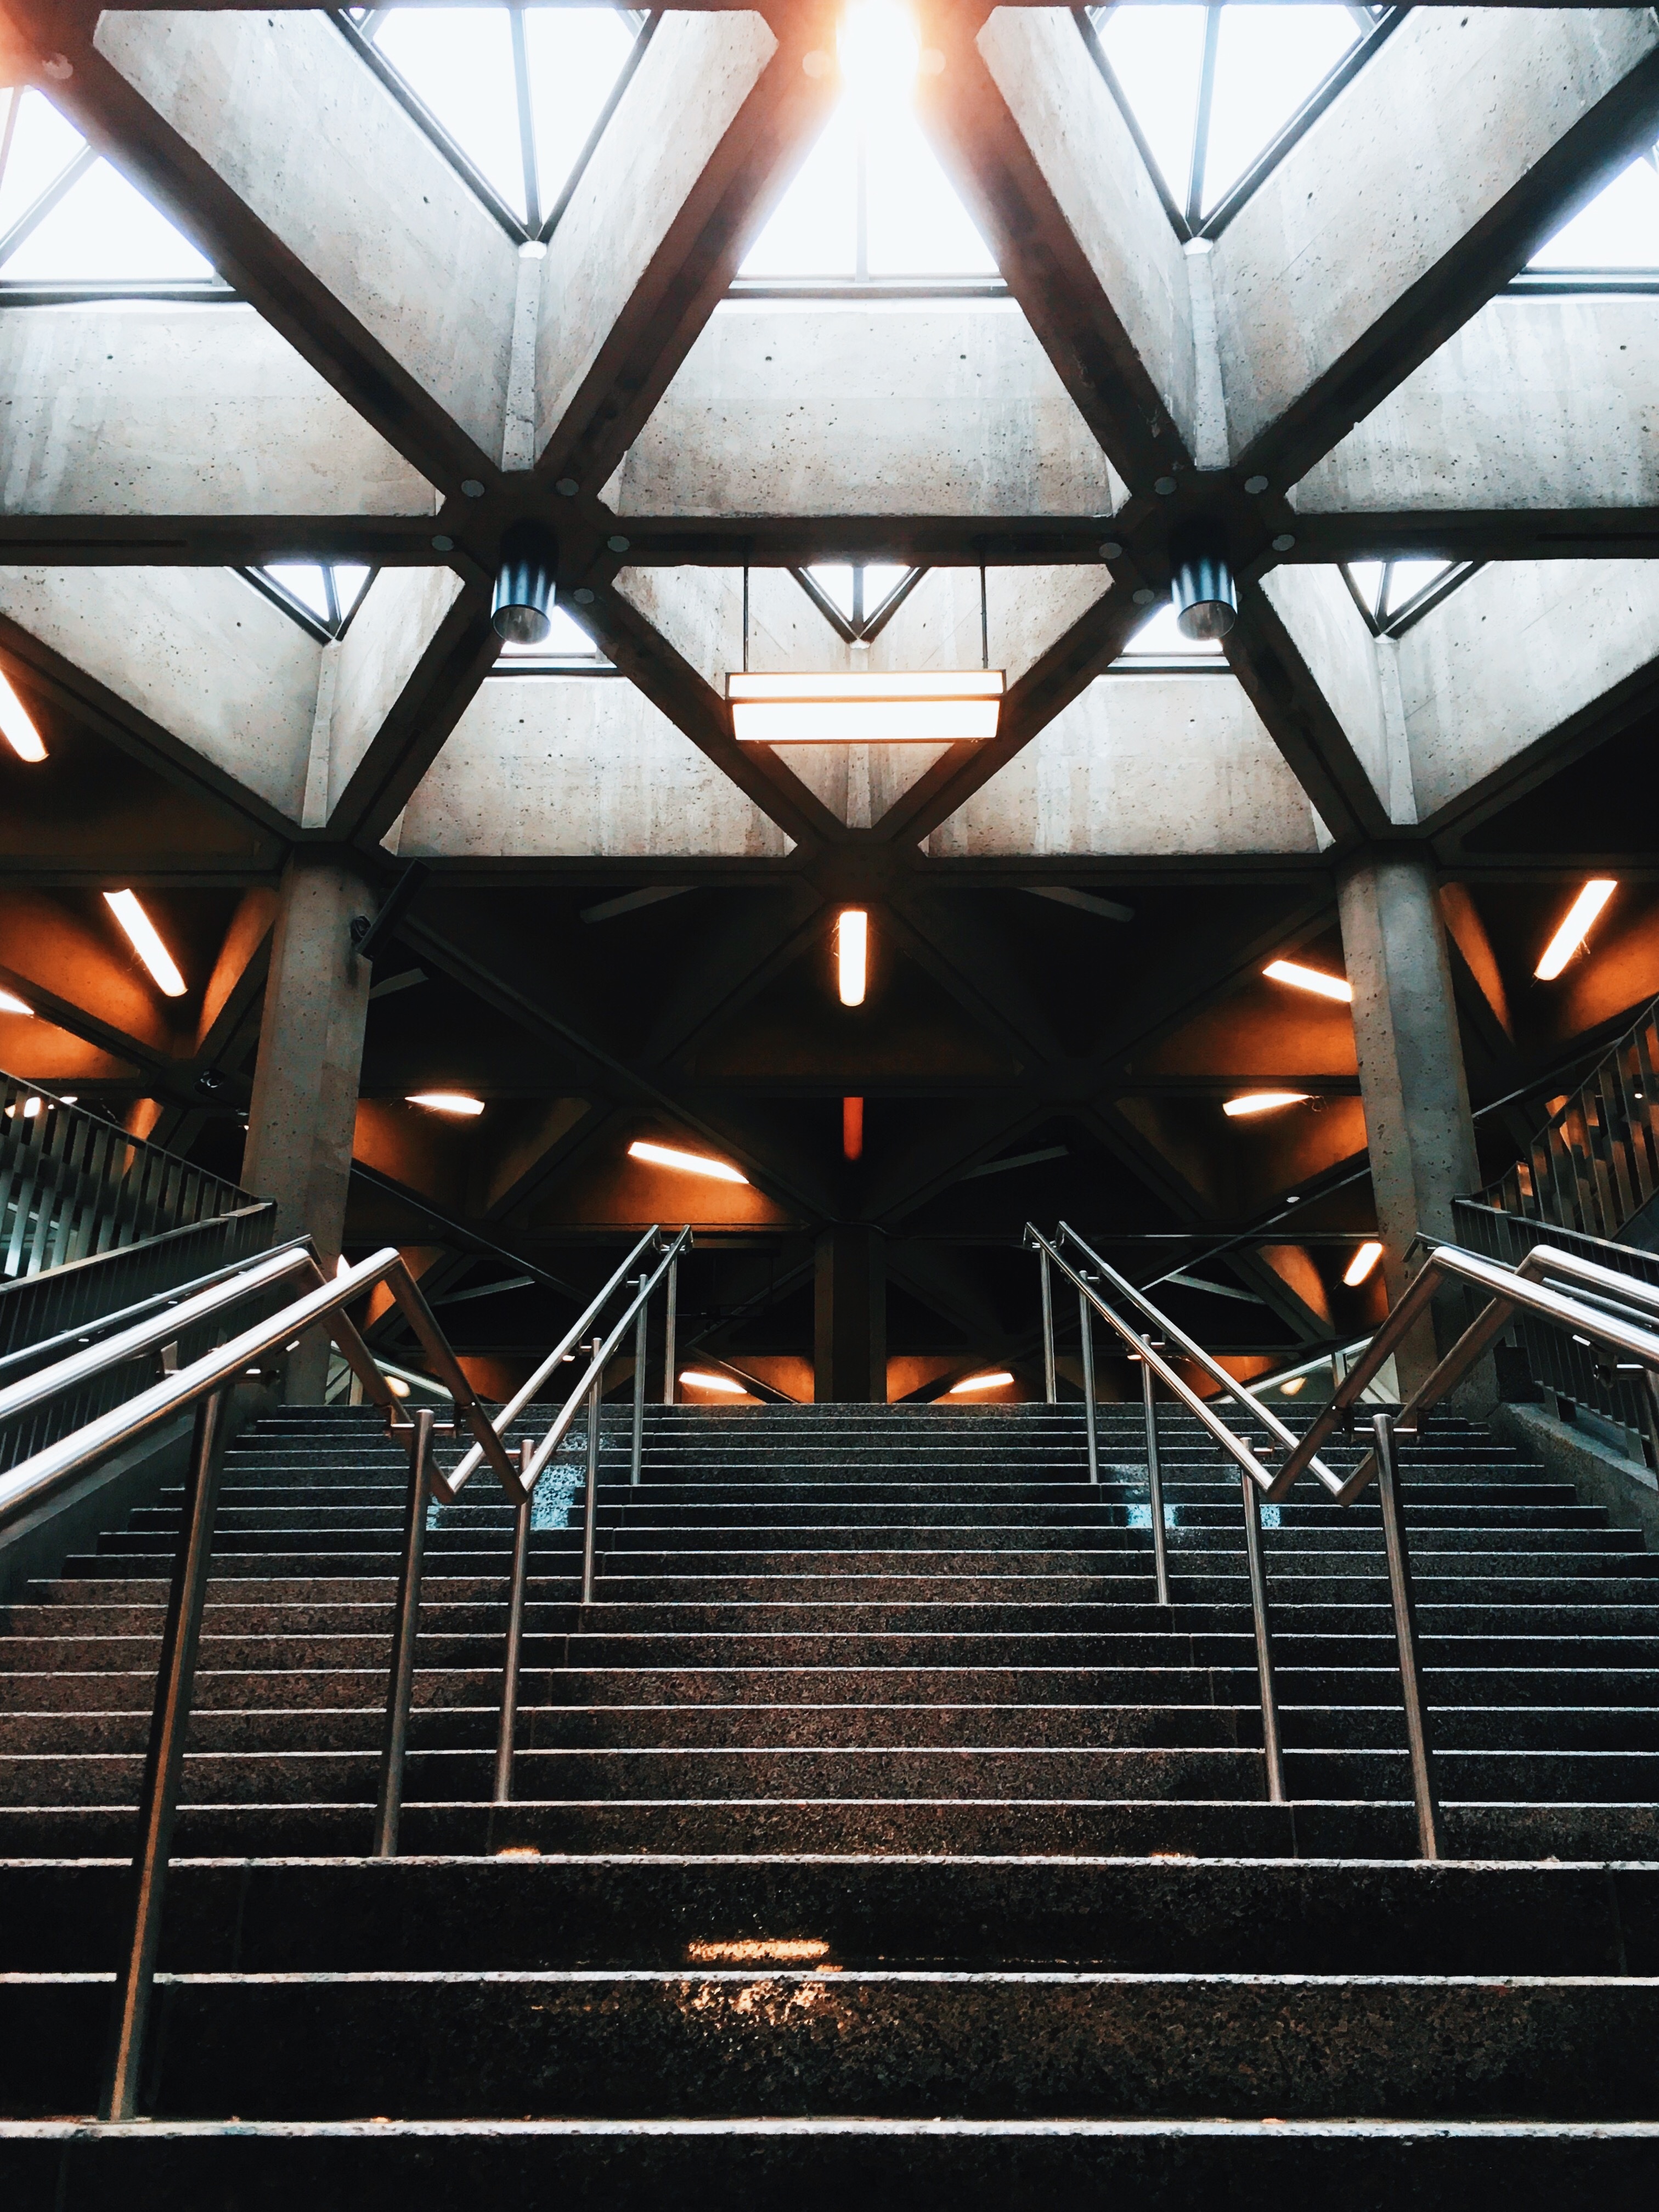
light, architecture, structure, stair, auditorium, ceiling, railing, skylight, lighting, interior design, stage, design, symmetry